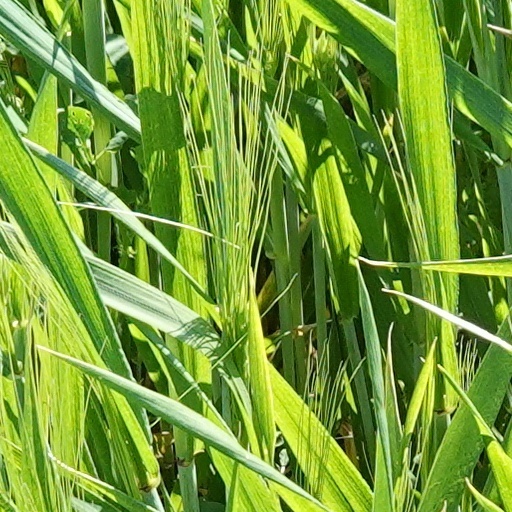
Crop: wheat